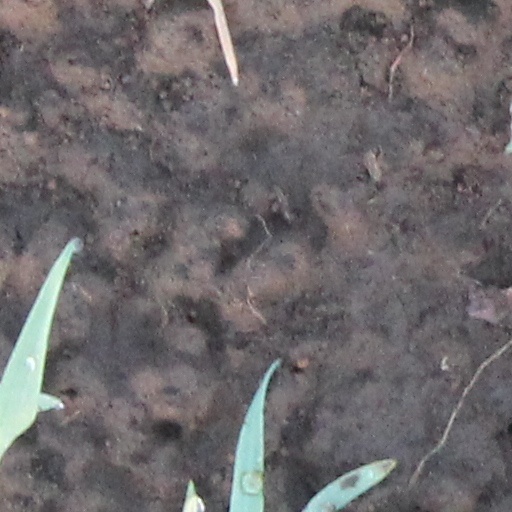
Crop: wheat